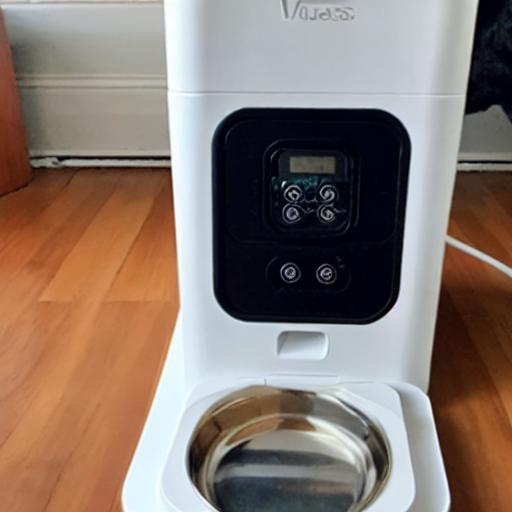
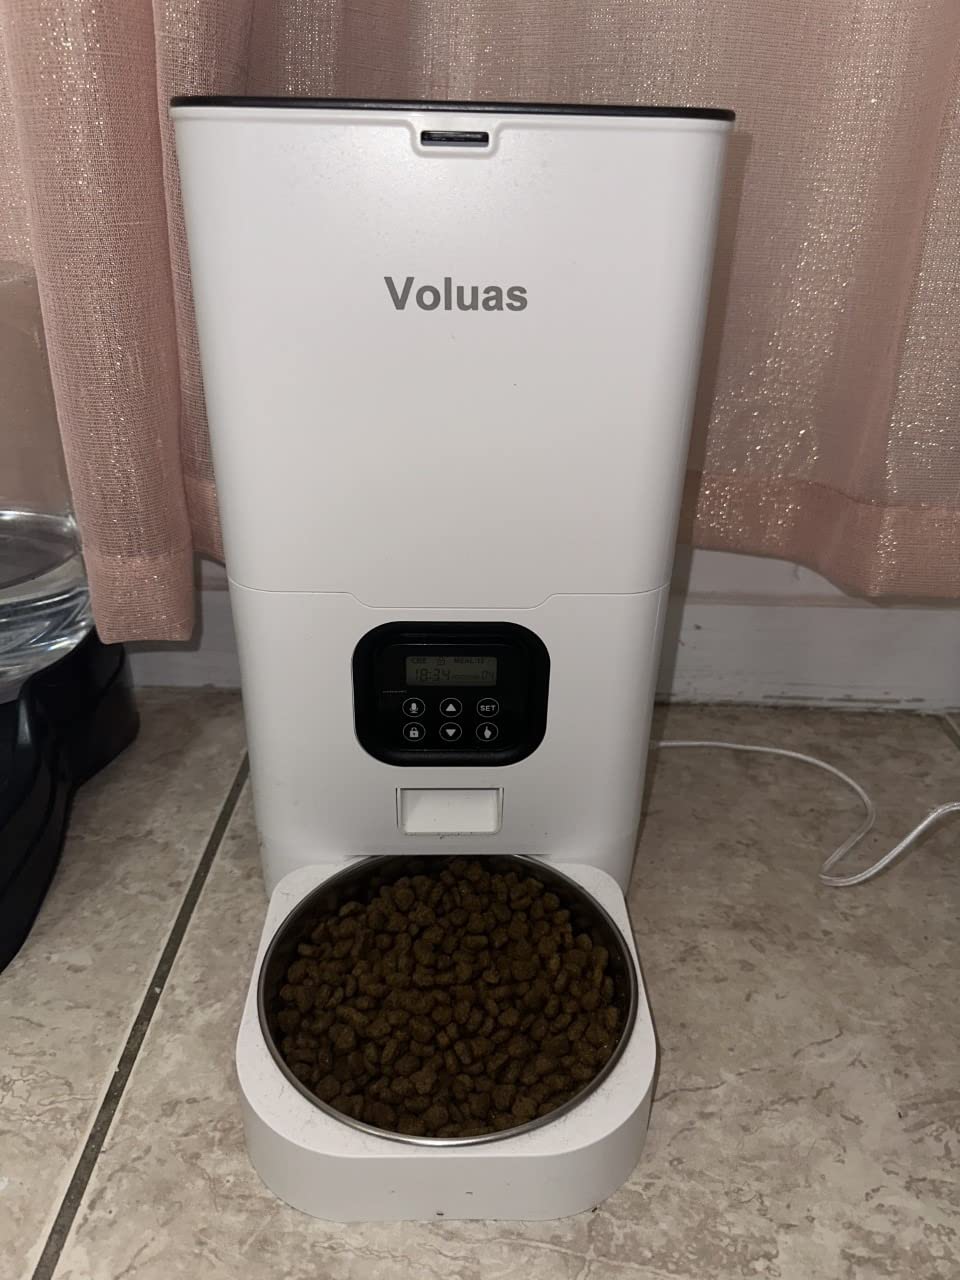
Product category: items_feeder
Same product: no